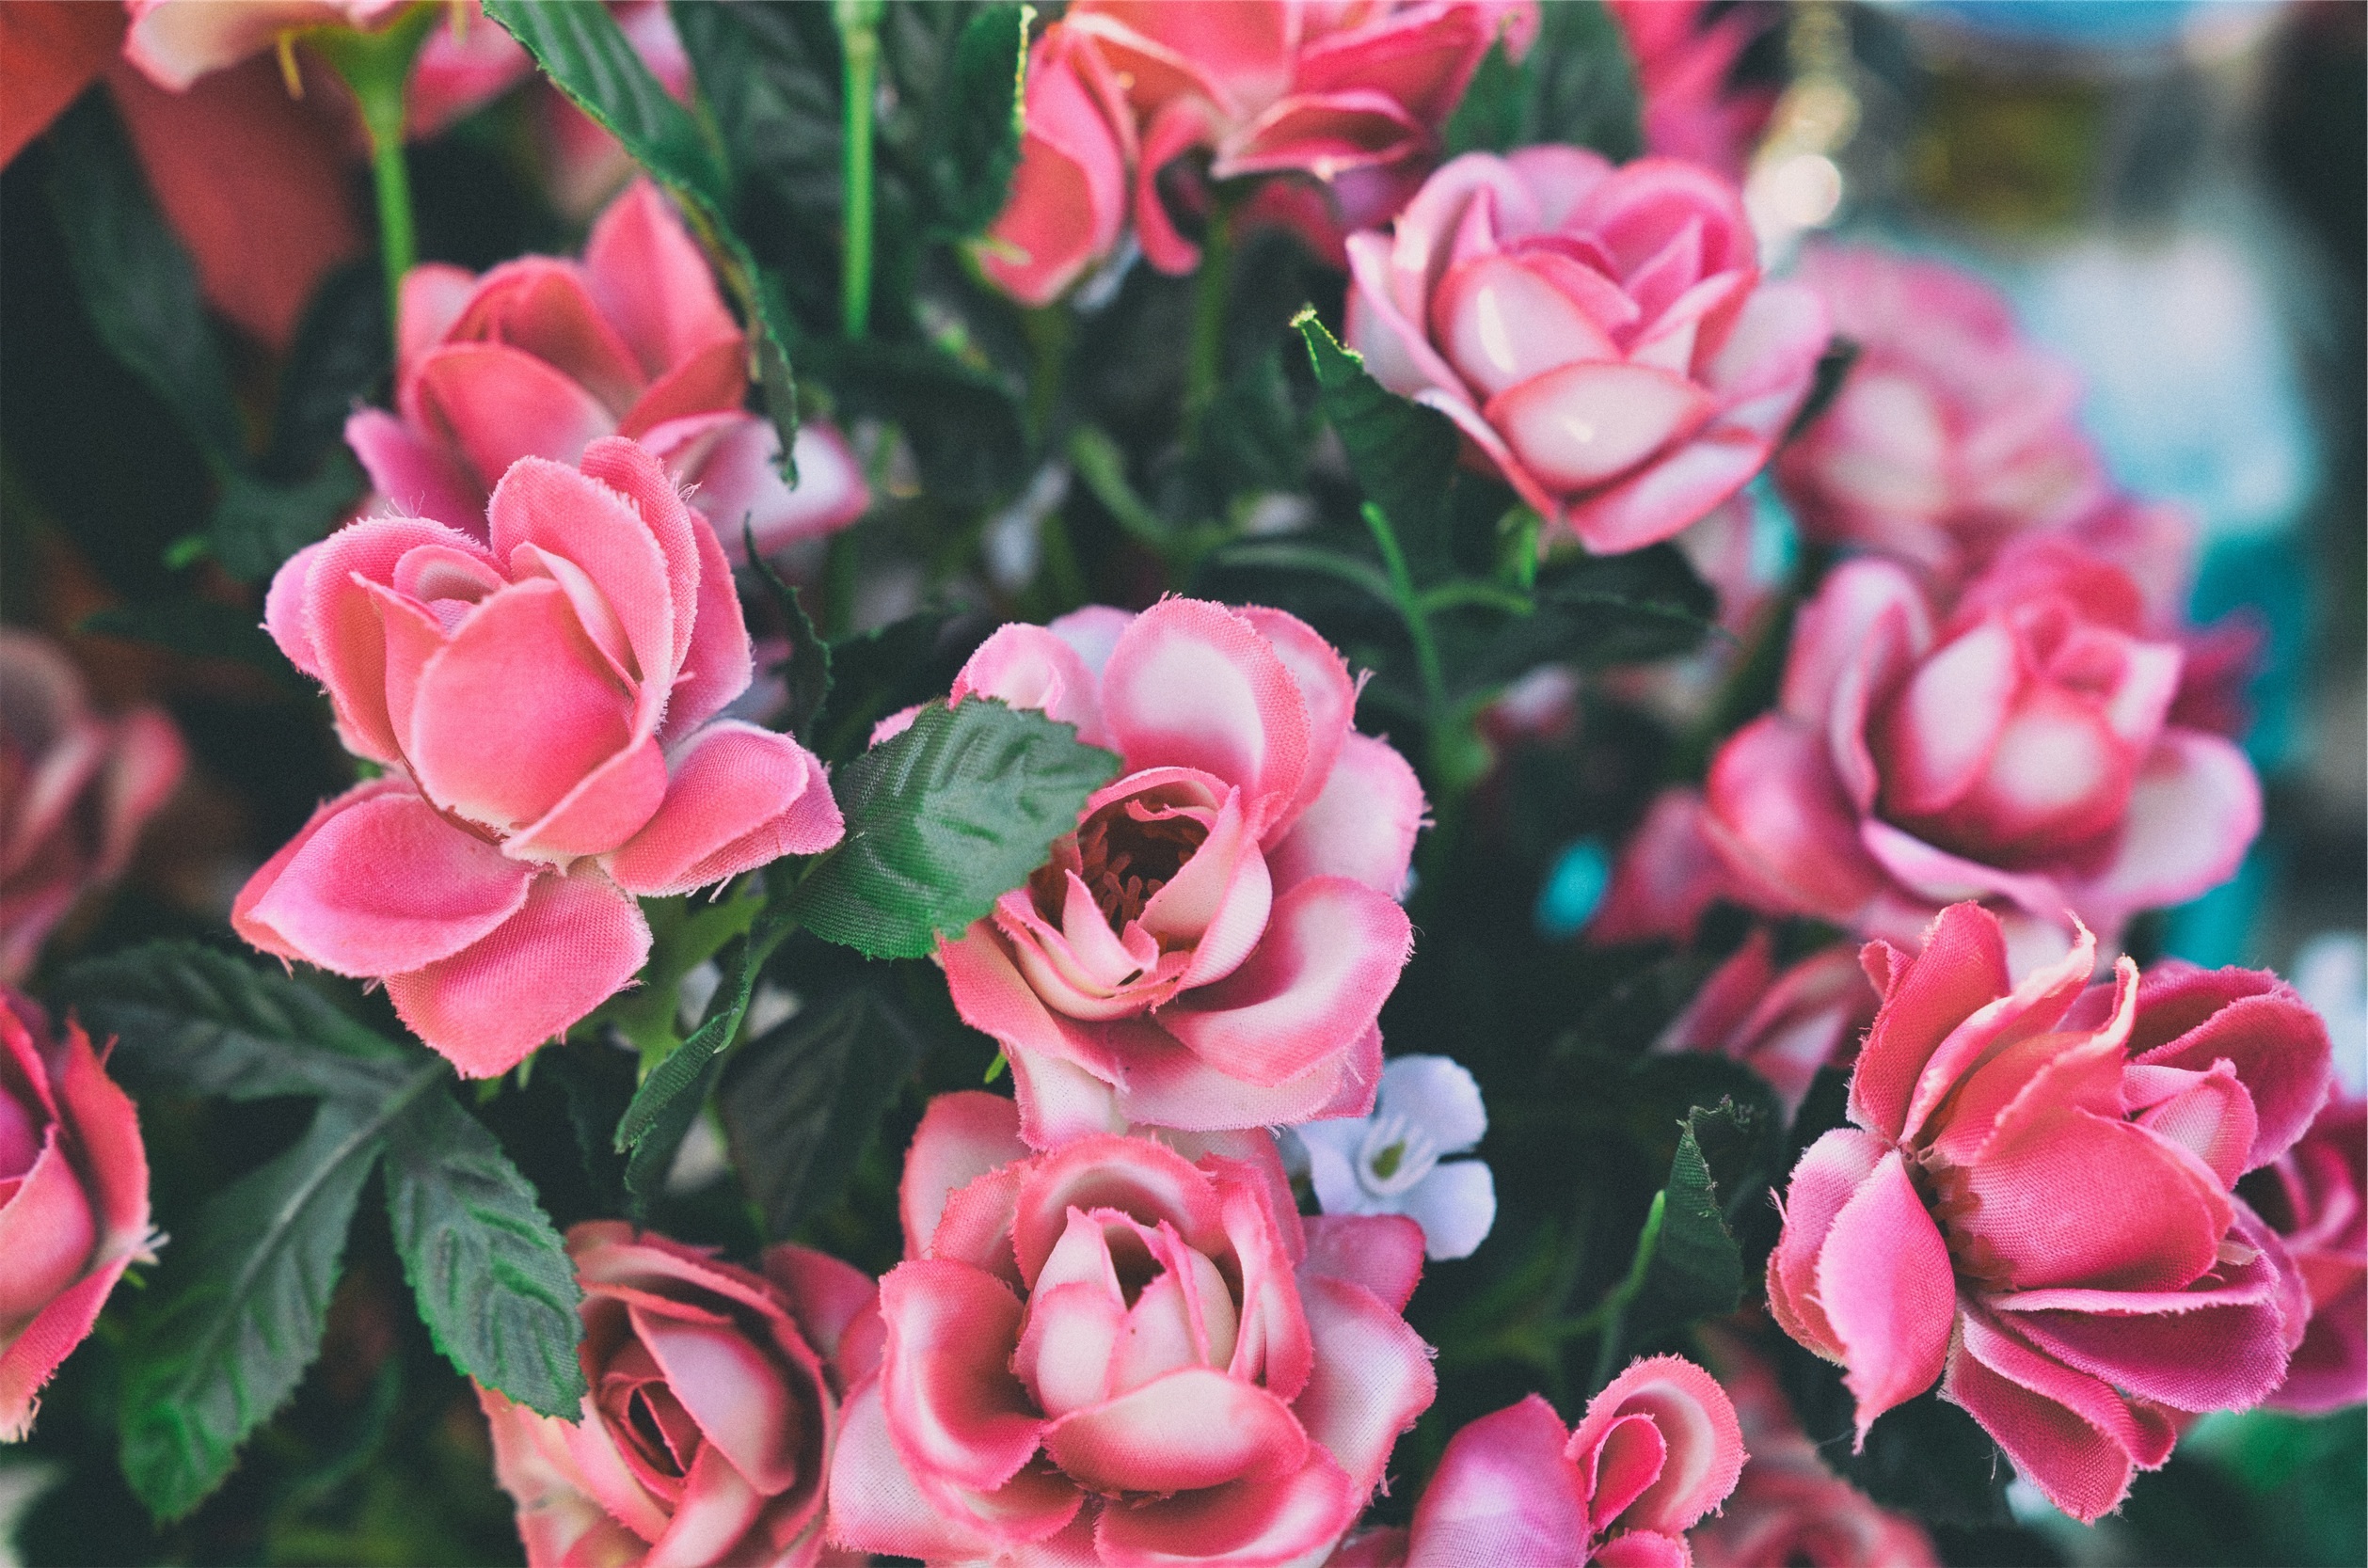
blossom, plant, flower, petal, rose, red, pink, flora, flowers, roses, floristry, floribunda, flowering plant, garden roses, rose family, land plant, rose order